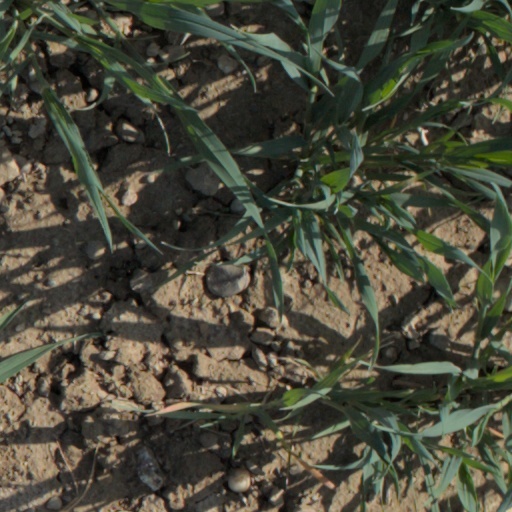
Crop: wheat